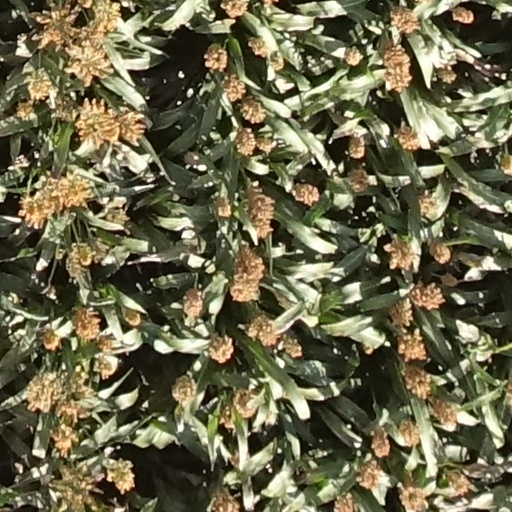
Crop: sorghum